Hublot

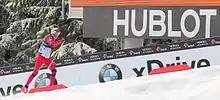
Hublot, timekeeper of the FIS Nordic World Ski Championships 2011 in Oslo

, Hublot had 169 Boutiques in several countries. In February 2007, Hublot opened its first mono-brand store in Paris, in the Rue Saint-Honoré. The second was opened in the summer of that year, in the Hôtel Byblos, Saint-Tropez. Today, Hublot has a store on Bond Street, London. United States locations include Bal Harbour, Beverly Hills, Boca Raton, Dallas, Houston, two in Las Vegas, New York, Palm Beach and Scottsdale.